United States Grand Prix

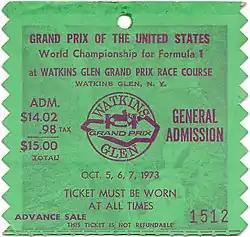
Ticket stub from the 1973 USGP

In 1971, the course was changed considerably. The entire lower section of the track was reconfigured, and a new section was constructed which added more than a mile to the course, lengthening it to . It also saw a new pitlane and pit straight and three new corners (a new first, second-to last and last corners). The improvements cost nearly $2.5 million ($13 million in 2010 dollars). The alterations considerably heightened the driving challenge of the track, and it became even more popular than it had been with drivers, teams and fans. Watkins Glen had been transformed from a quick, small circuit into a fast and very tough up-and-down circuit where just about every corner was banked and long; uncommonly hard driving and maximum effort was required for almost every part of a lap. 1971 was the first running on the completed full circuit (the circuit was not completed in time for previous races, so the completed short circuit was used) and it saw popular Frenchman François Cevert win his only Grand Prix for Tyrrell, and the biggest cash prize in Formula One: $267,000. 1972 saw Jackie Stewart win after Emerson Fittipaldi had already won the championship at the previous race, the Italian Grand Prix at Monza. Cevert made it a Tyrrell 1–2. At this point, the race was attracting many entries; 30 drivers entered and qualified for the 1972 race.